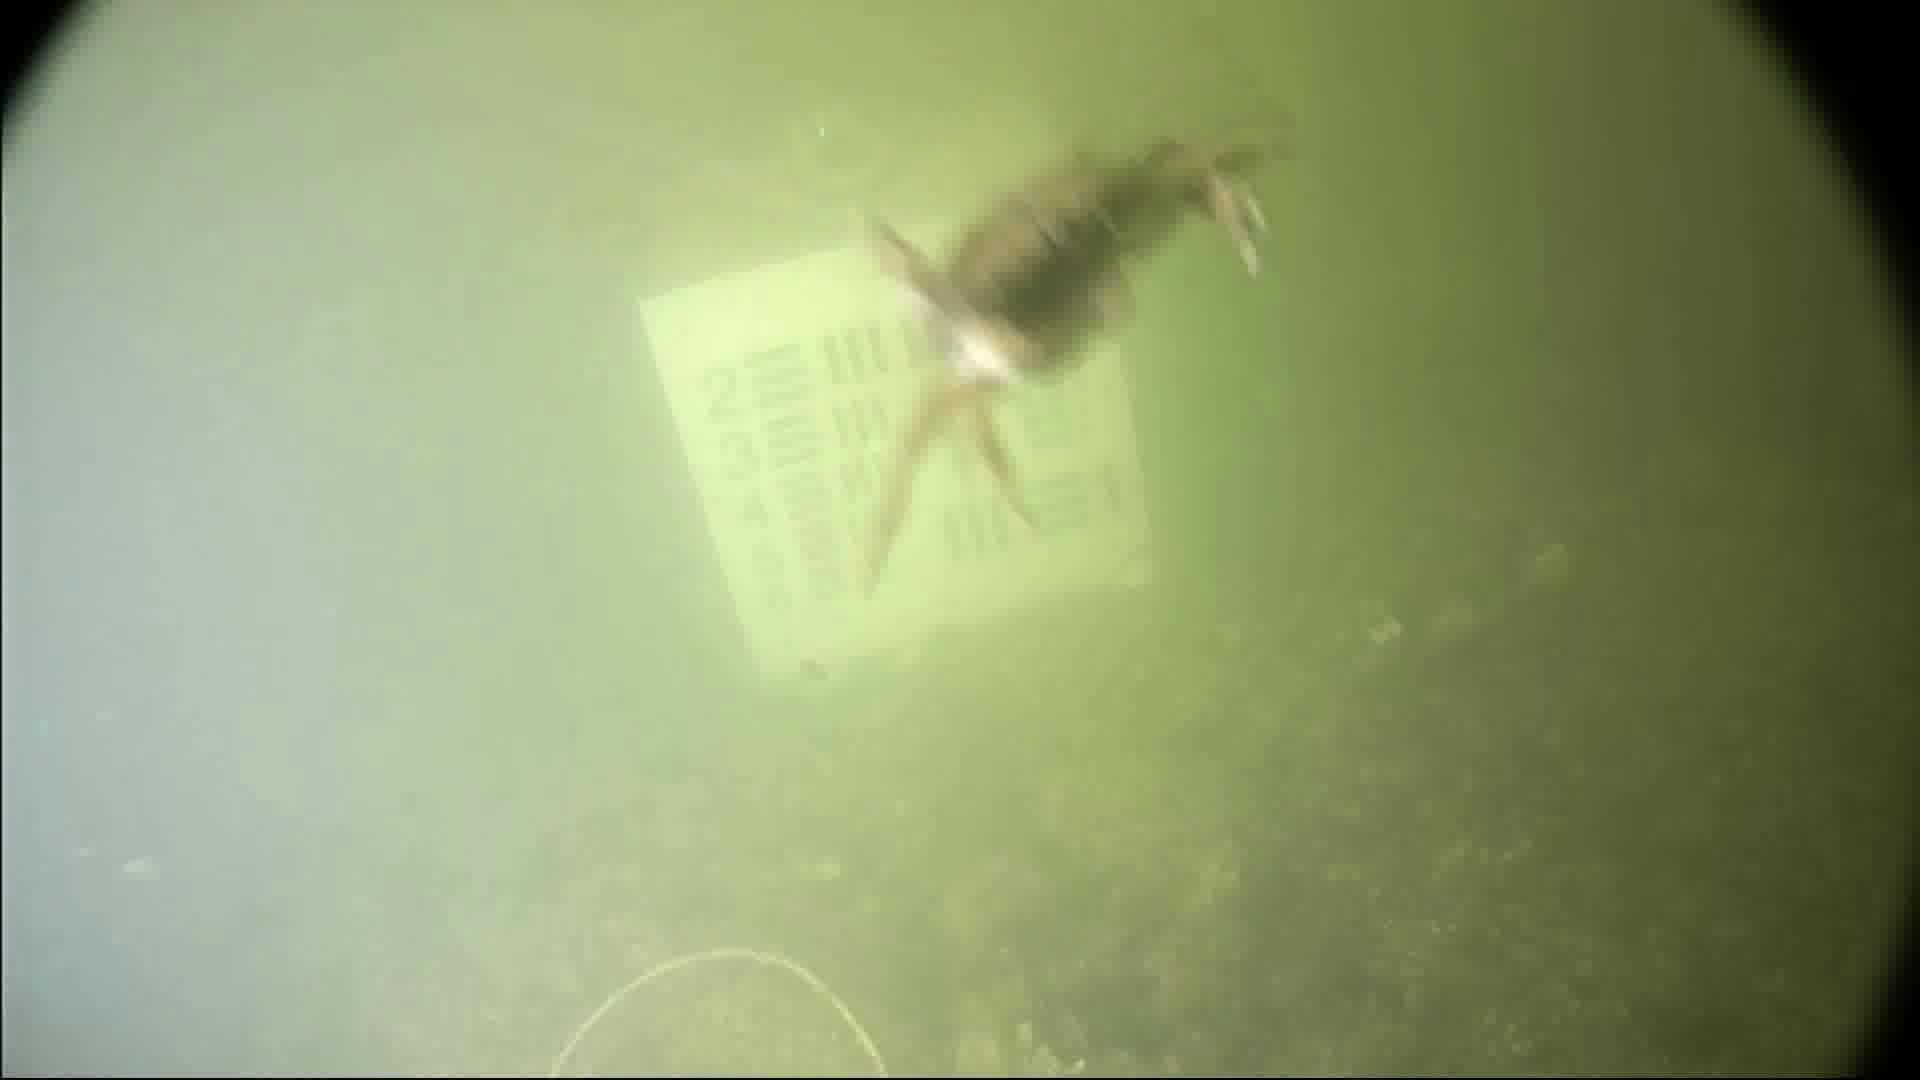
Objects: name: crab